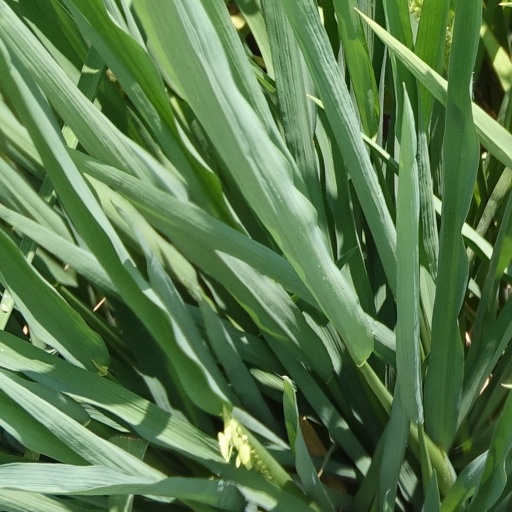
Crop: rice